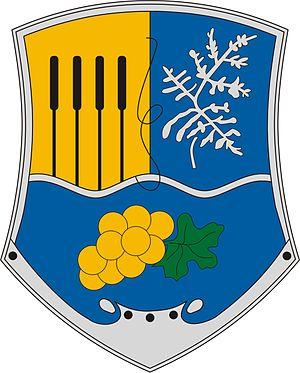
Kunfehértó est un village et une commune du comitat de Bács-Kiskun en Hongrie.